Boeing 737 Next Generation

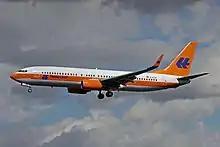
737-800 of Hapag-Lloyd, the launch customer

The 737-600 was launched by SAS in March 1995, with the first aircraft delivered in September 1998. A total of 69 have been produced, with the last aircraft delivered to WestJet in 2006. Boeing displayed the 737-600 in its price list until August 2012. The 737-600 replaces the 737-500 and is similar to the Airbus A318. Winglets were not an option. WestJet was to launch the -600 with winglets, but dropped them in 2006.